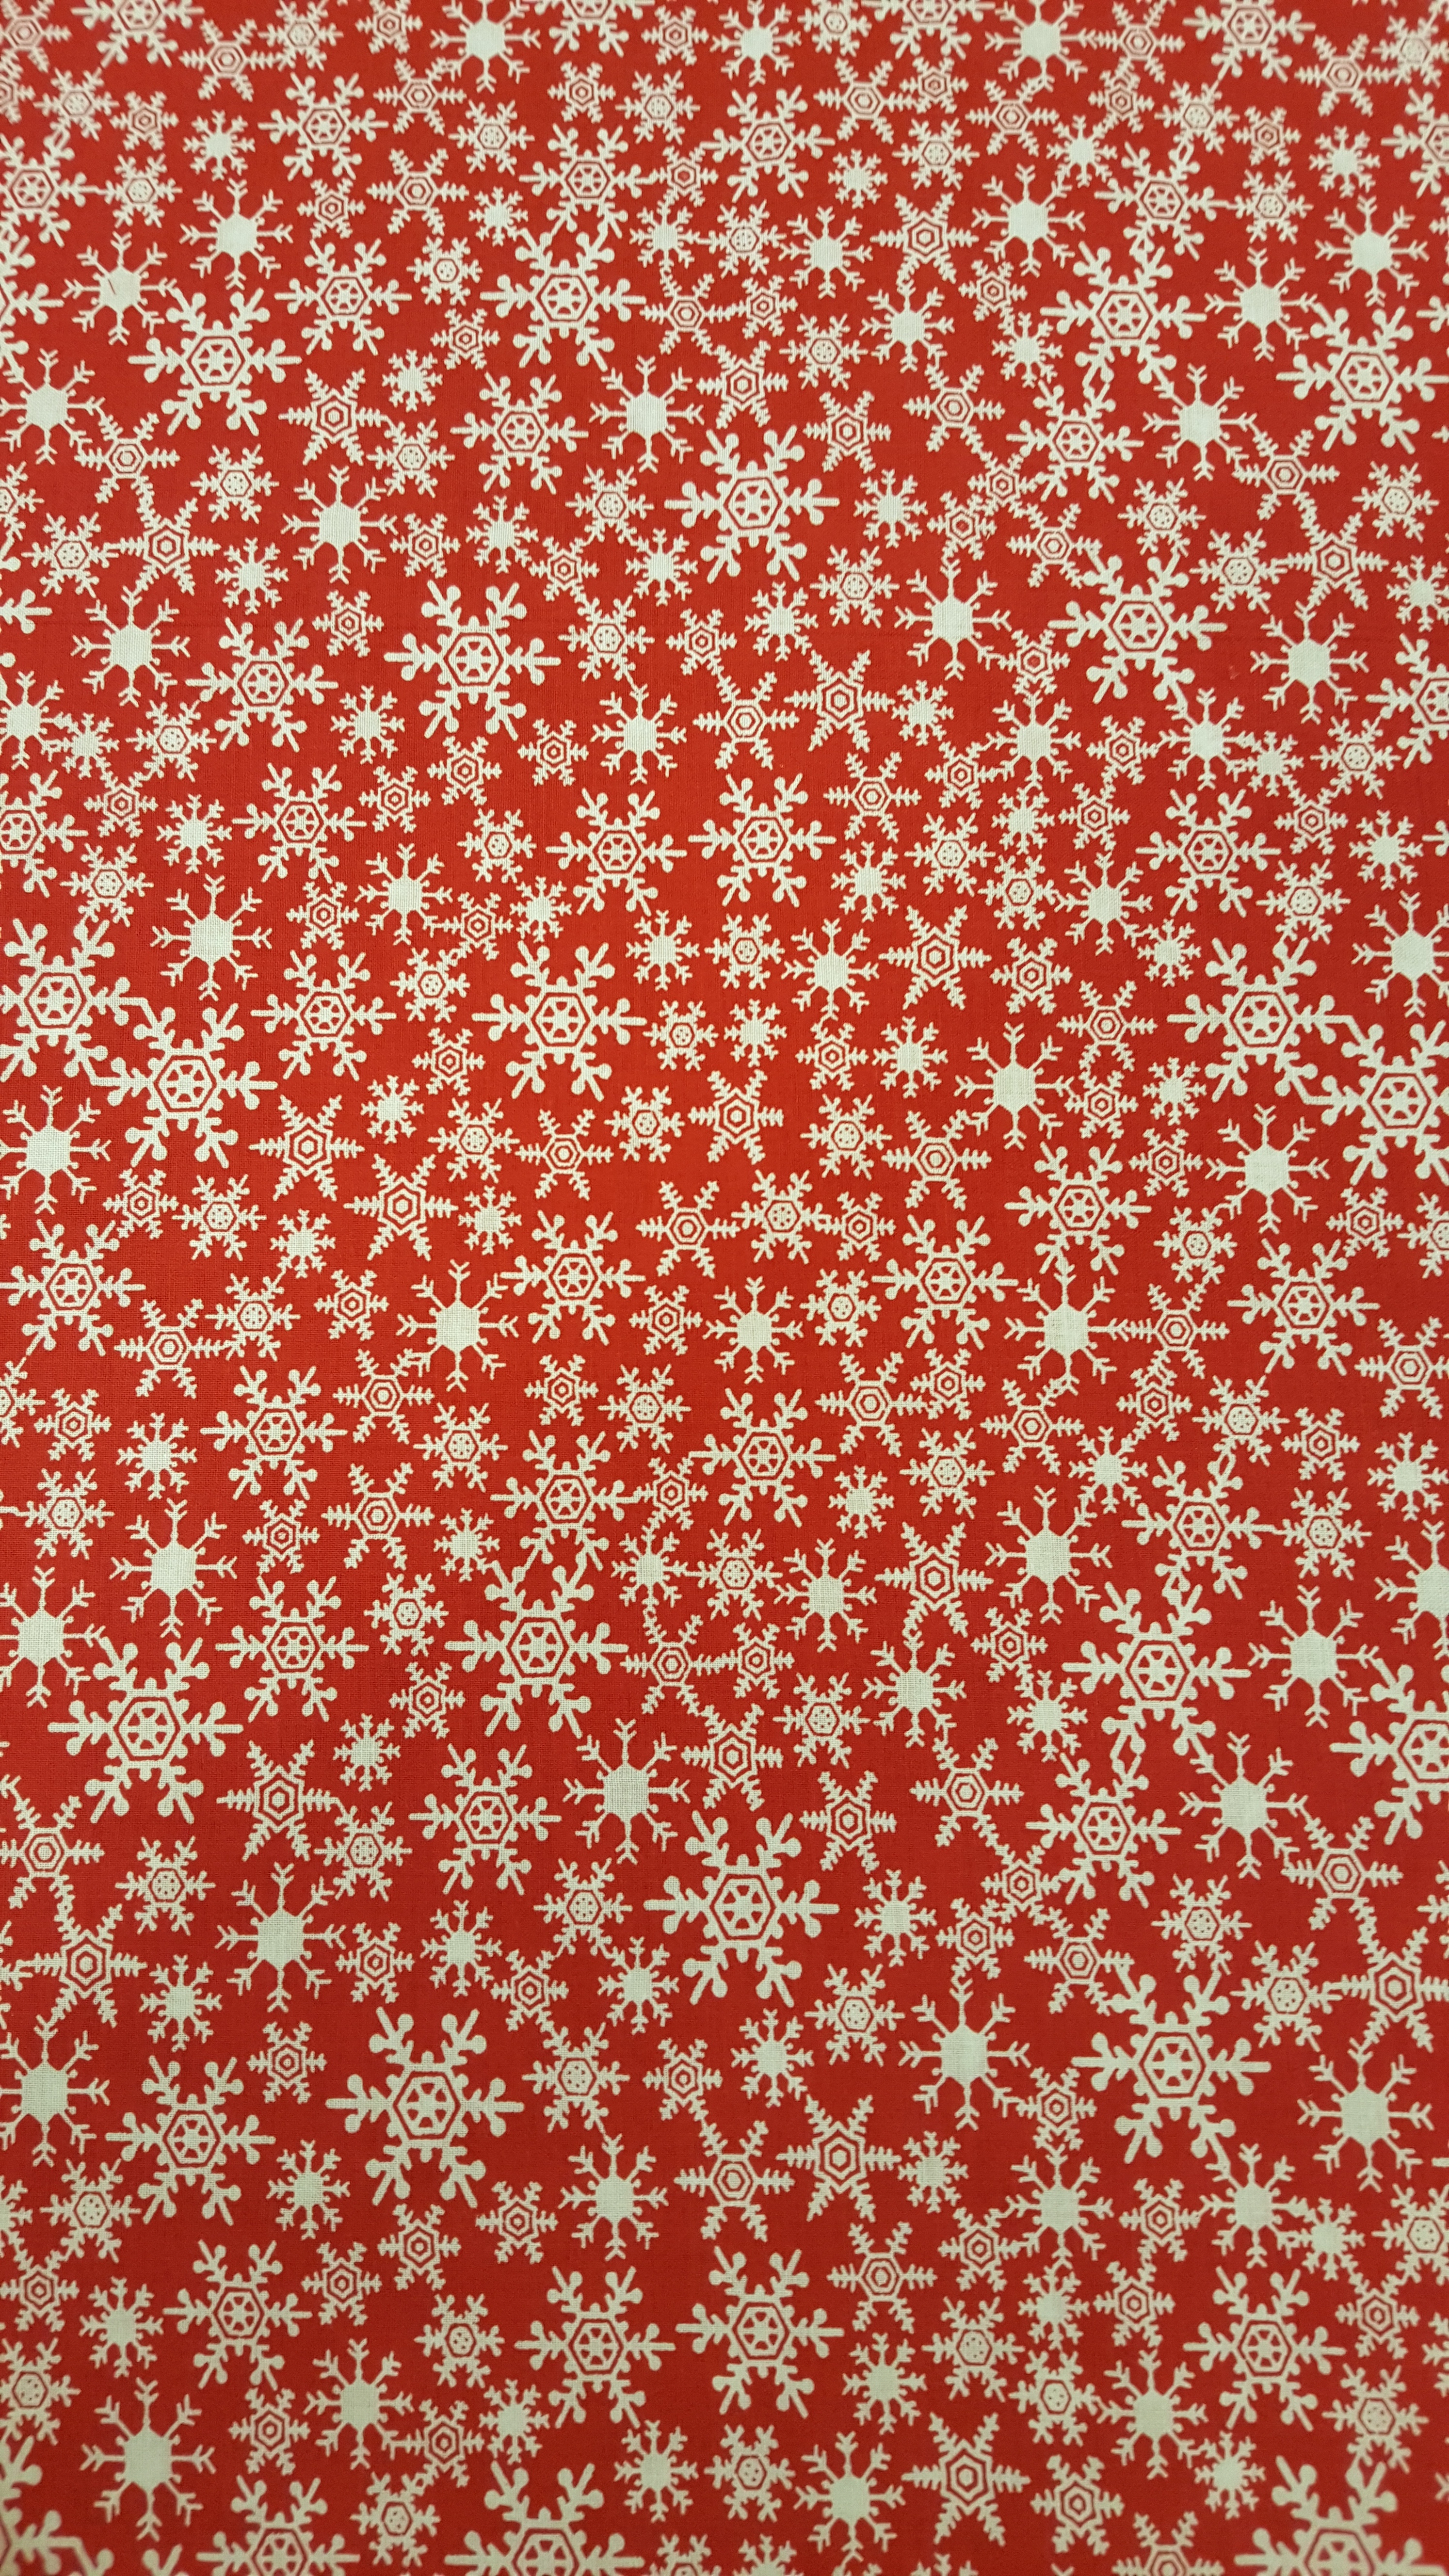
snow, winter, decoration, pattern, line, red, holiday, christmas, circle, christmas decoration, textile, design, carpet, xmas, snowflakes, flooring, snow white, christmas snow, winter background, christmas background, snow background